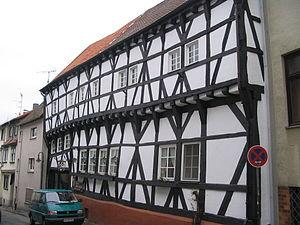
Bensheim est une ville située dans l'extrême sud de la Hesse, dans l'arrondissement de la Bergstraße dont elle est la plus grande ville.